Saint-Chamond (tank)

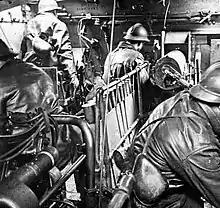
Interior of the Saint-Chamond tank equipped with the Mle 1897 gun

Within the forward fighting compartment and on the left was the driver, also the vehicle commander. On the right a machine gunner operated the front Hotchkiss machine gun. This machine gunner was also responsible for the breech operation of the 75 mm gun which he had to perform after pivoting on his seat to the left. A loader (referred to in some sources as the gunner) adjusted the gun's elevation, observing the target through a small hatch in the front of the tank, which left him vulnerable to enemy fire. Traversing the 75 mm gun beyond the limits of traverse of the gun (6° for Mle 1897) required traversing the whole tank, and this was performed by the driver. A second fighting compartment at the back held one machine gunner next to the secondary driver's position, where the tank could also be driven backwards by the mechanic in an emergency. Between those two compartments stood in the open the gasoline engine and the electric generator. Narrow passageways on both sides of the engine connected the front and rear compartments. The passageways also held Hotchkiss positions, one on each side in front of the engine. Altogether, the Saint-Chamond had four Hotchkiss M1914 machine gun positions: one in the front, one in the back and one on each side of the tank.